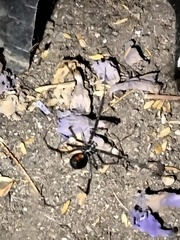
Species: Lactrodectus_hesperus